Truly Shattuck

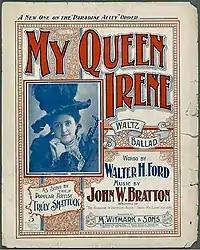
New York Public Library Digital Gallery, My queen Irene, she is the best girl I've seen. [first line ...] ([c1899])

Shattuck made her first New York vaudeville appearance at Tony Pastor's theater in 1896. Her first major role came the following year playing Mephisto in "Very Little Faust and Much Marguerite", staged at Hammerstein's Olympia Theatre. Shattuck went on to tour for a number of seasons as a lead performer in several traveling burlesque and vaudeville companies. When John Philip Sousa's marches were the rage in the 1890s, Truly caused a bit of controversy by putting words to his music and singing them at music halls such as Koster & Bial's in New York. Shattuck spent the last year or so of the 19th century in Germany performing at Berlin and Dresden before supporting Edna May in the 1900 London production of "An American Beauty",